Adams–Onís Treaty

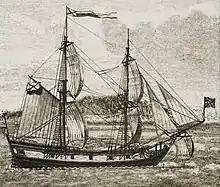
"Saint Peter" sailboat

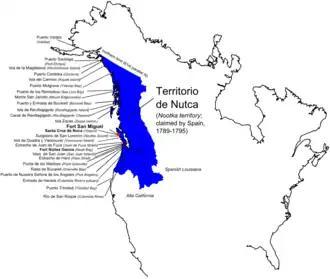
Spanish claims north of Alta California 1789–1795

On 16 July 1741, the crew of the Imperial Russian Navy ship "" ("Святой Пётр"), captained by Vitus Bering, sighted Mount Saint Elias, the fourth-highest summit in North America. While dispatched on the Russian Great Northern Expedition, they became the first Europeans to land in northwestern North America. The Russian fur trade soon followed the discovery. By 1812, the Russian Empire claimed Alaska and the Pacific Coast of North America as far south as the Russian settlement of Fortress Ross, only northwest of the Spain's Presidio Real de San Francisco.